Tulip Period architecture

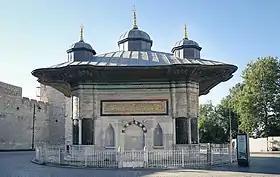
The Fountain of Ahmed III in Istanbul, one of the most iconic monuments of the Tulip Period

Tulip Period architecture was a stage in Ottoman architecture in the early 18th century. New types of decoration were introduced into the existing classical style of Ottoman architecture and new types of buildings, such as stand-alone fountains and libraries, became important landmarks. The style is most closely associated with the Tulip Period (1718-1730), a period of peace during the reign of Ahmed III when architectural patronage increased in Istanbul after a relative lull in the late 17th century. However, the new style was also present at the beginning of Ahmed III's reign and continued to be evident after him in the 1730s. The introduction of European influences in Ottoman culture and architecture eventually led to the creation of the Ottoman Baroque style in the 1740s.